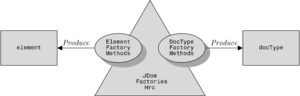
JDOM, est une bibliothèque open source pour manipulation des fichiers XML en Java. Elle intègre DOM et SAX, et supporte XPath et XSLT. Elle utilise des analyses syntaxiques externes pour construire les documents.